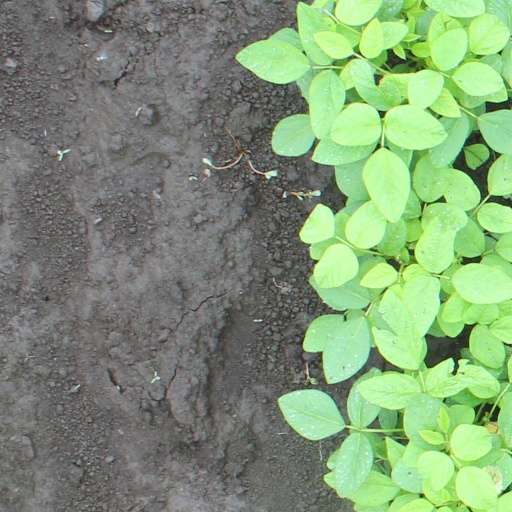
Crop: soybean